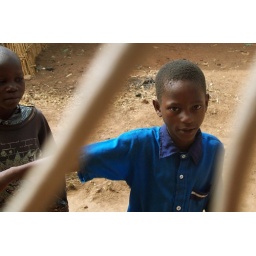
boy in his school shirt